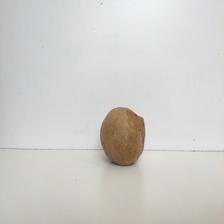
Size: Spoiled